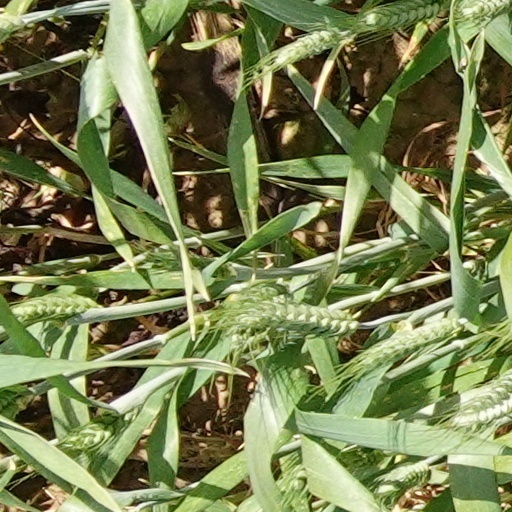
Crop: wheat